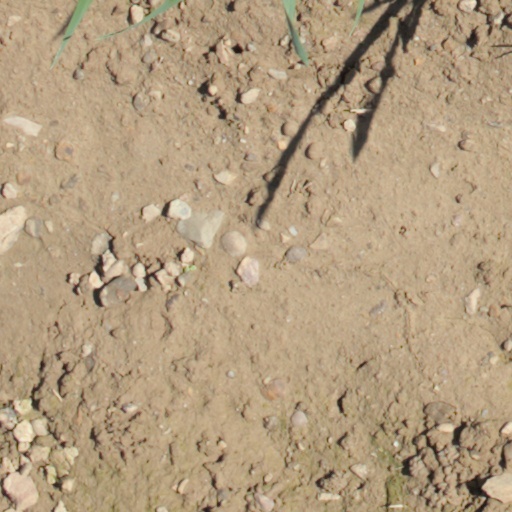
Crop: wheat